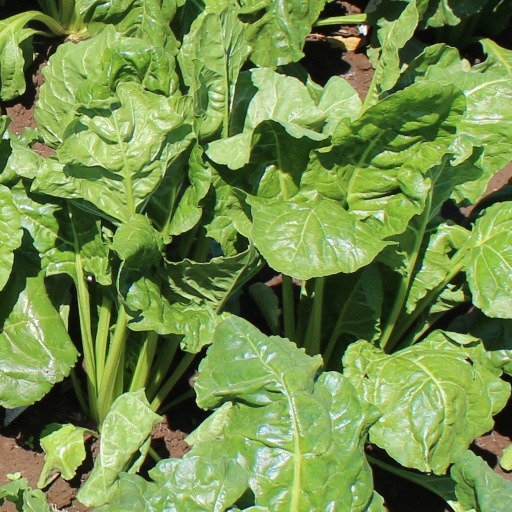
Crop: sugar beet